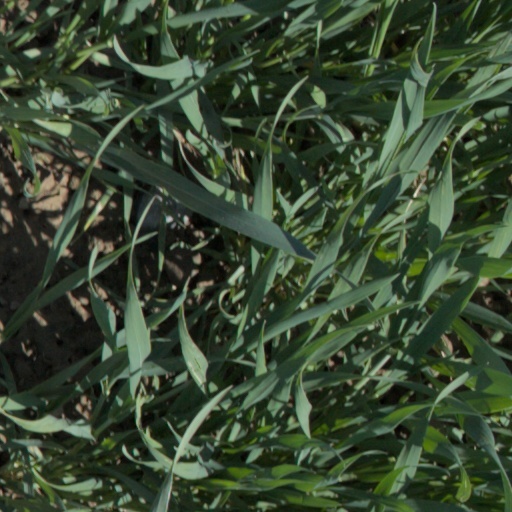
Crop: wheat